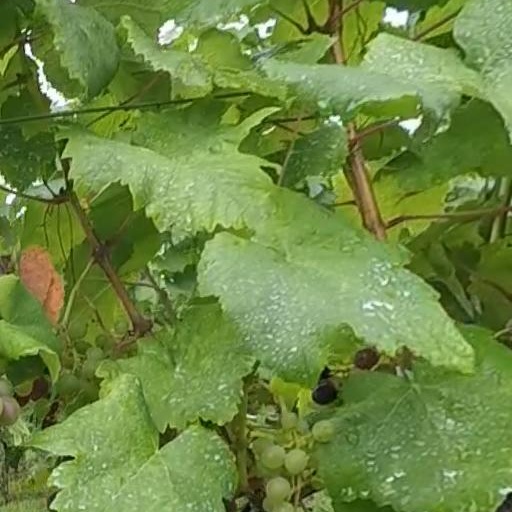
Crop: grape